2010 FIBA World Championship

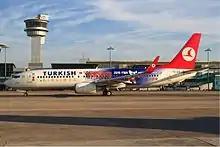
A Turkish Airlines Boeing 737-800 with the livery of the 2010 FIBA World Championship at the Atatürk International Airport in Istanbul. The company was among the official sponsors of the tournament.

At the start of tournament, all 24 participating countries had 12 players on their rosters. Final squads for the tournament were due on 26 August, two days before the start of competition.